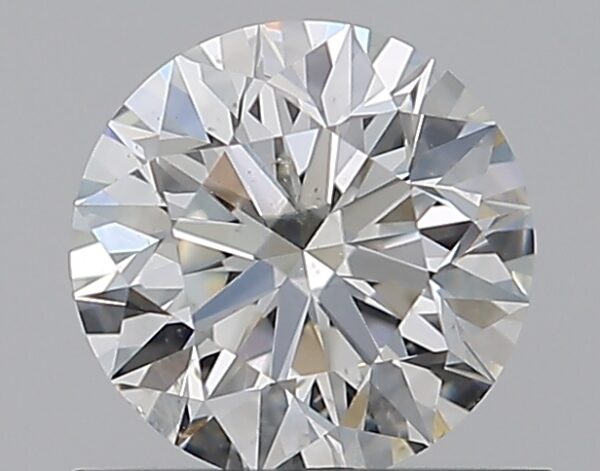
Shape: round
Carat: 0.7
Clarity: SI2
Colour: H
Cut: EX
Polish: VG
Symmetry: EX
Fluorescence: F
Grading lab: GIA
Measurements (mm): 5.65 x 5.68 x 3.55